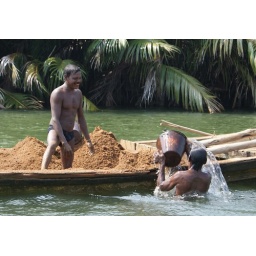
Boattrip on the black river in Kalutara